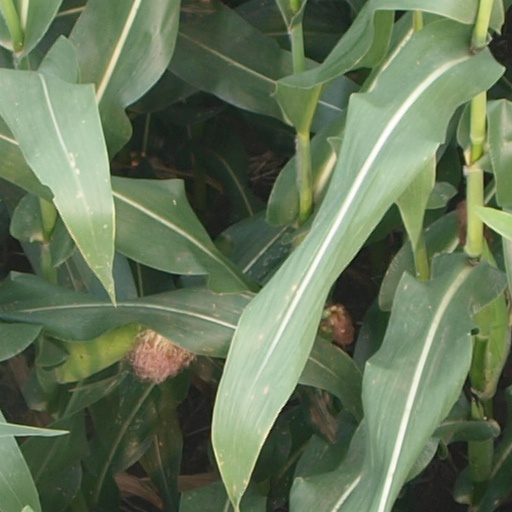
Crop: maize; corn